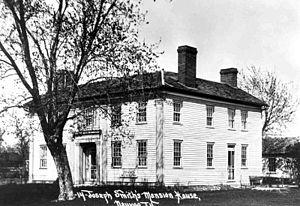
Joseph Smith fils ou Joseph Smith II, né le 23 décembre 1805 à Sharon, dans le Vermont, et mort le 27 juin 1844 à Carthage, dans l'Illinois, est une personnalité politique et religieuse, fondateur du mormonisme.